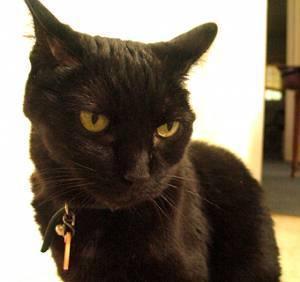
Bombay